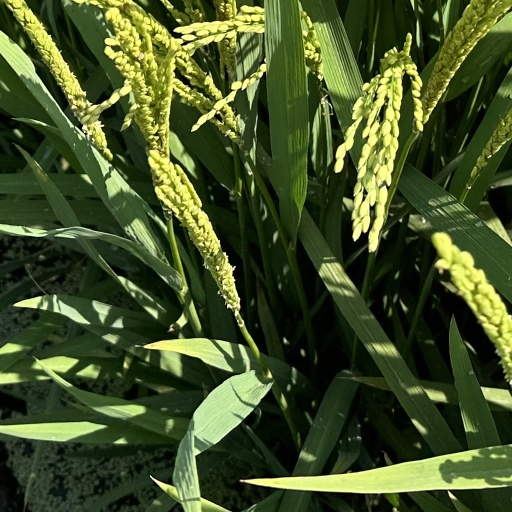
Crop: rice